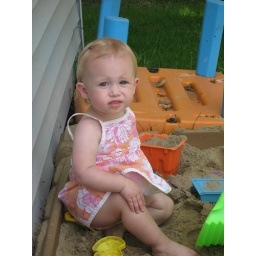
First time in the sand box